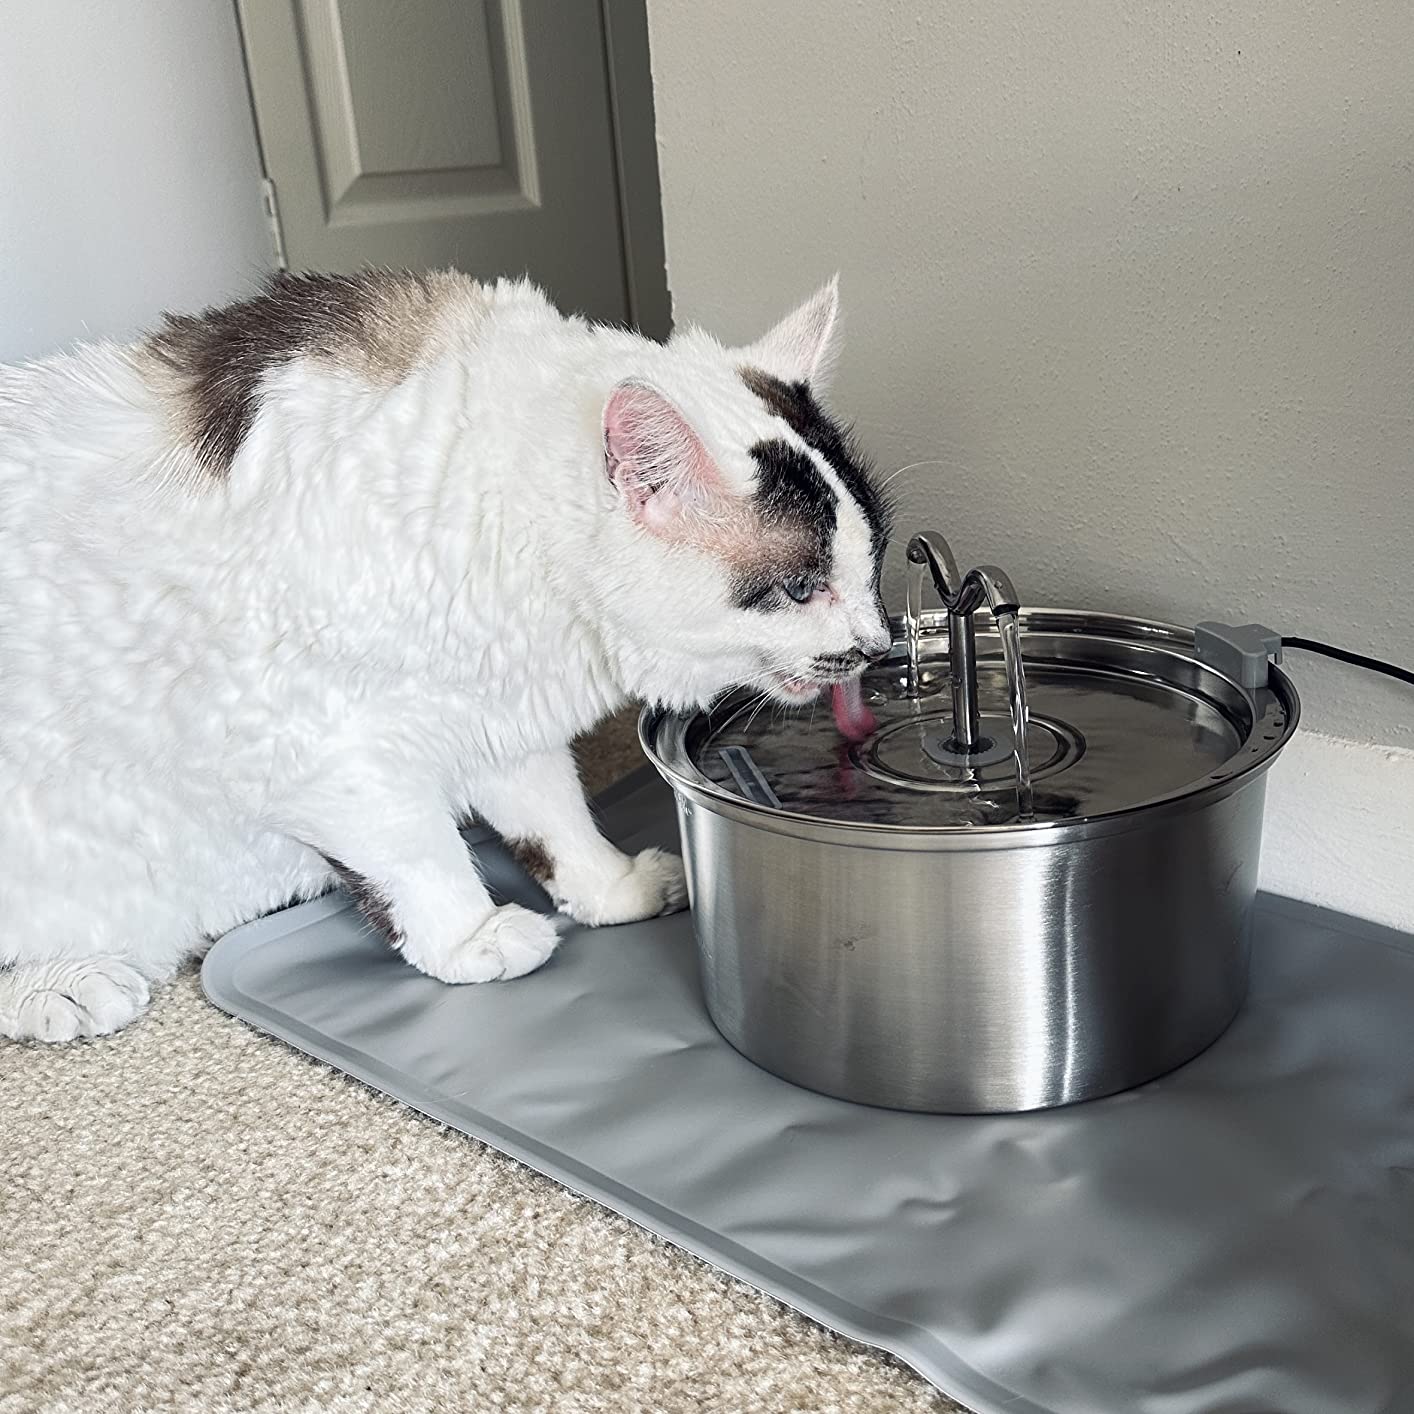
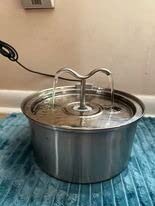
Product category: items_bowl
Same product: yes